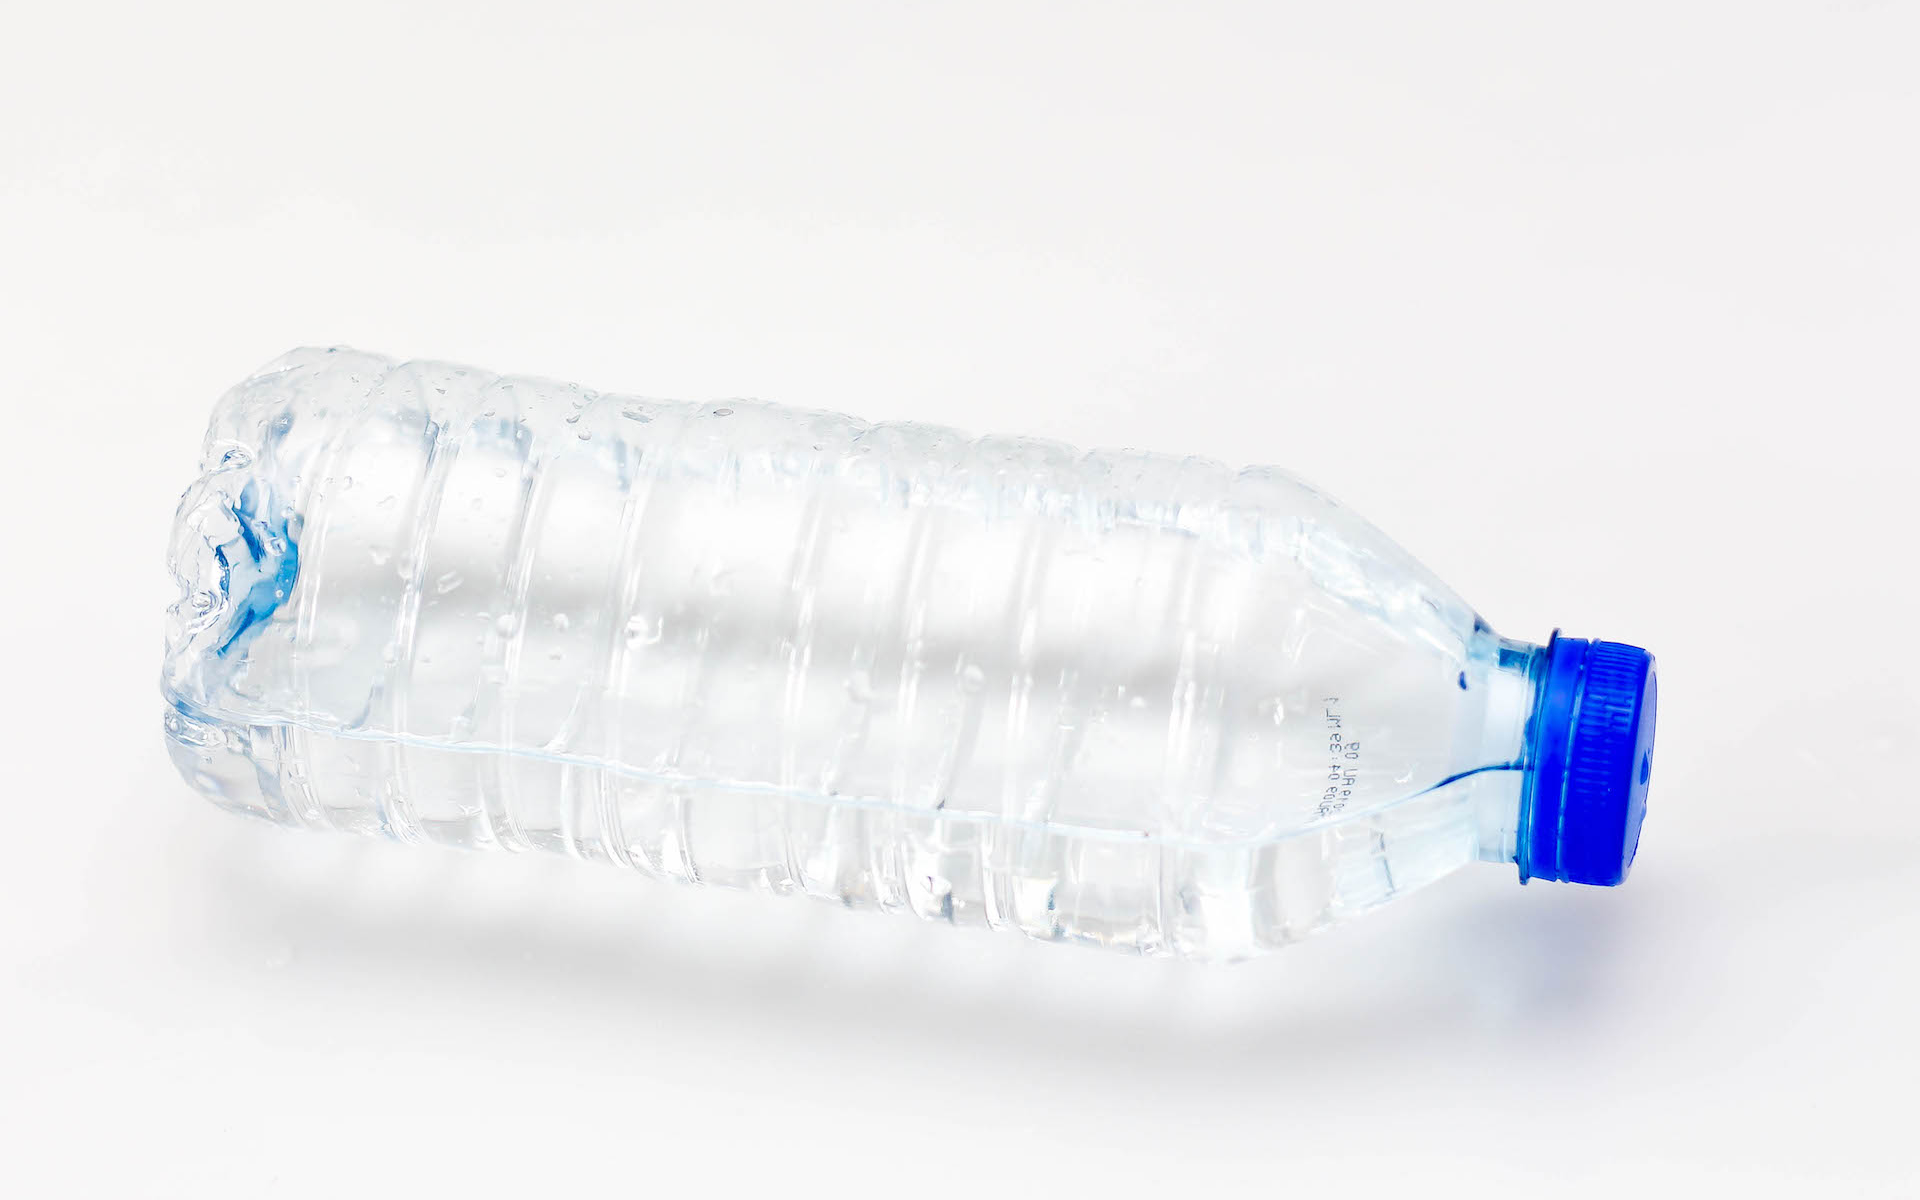
Waste category: plastic